Pads

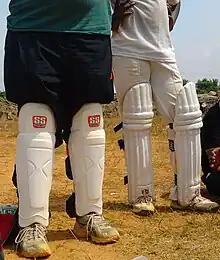
Pads used for wicketkeeping and batting in cricket.

Pads (also called leg guards) are a type of protective equipment used in a number of sports and serve to protect the legs from the impact of a hard ball, puck, or other object of play travelling at high speed which could otherwise cause injuries to the lower legs. These are used by batters in the sport of cricket, catchers in the sports of baseball and fastpitch softball, and by goaltenders in sports such as ice hockey, ringette, bandy, rinkball, field hockey, rink hockey and box lacrosse.